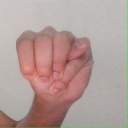
अक्षर: म